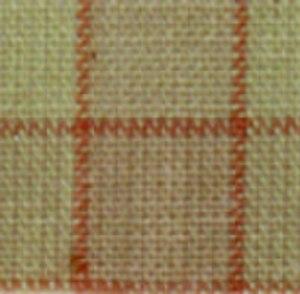
Toile paysane Photographer Isabelle Grosjean ZA Date 2001-11-01 License GFDL-self Camera Sony PSC-P92
La toile paysanne est un tissu à carreaux dans des tons neutres.